Ľubomír Višňovský

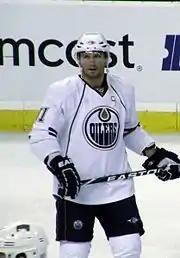
Višňovský with the Edmonton Oilers in 2009

On 29 June 2008, Višňovský was traded to the Edmonton Oilers in exchange for forward Jarret Stoll and defenceman Matt Greene, on the day before his no-trade clause would take effect. He was put on the injured reserve on 5 February 2009, after dislocating his shoulder in a game against the Chicago Blackhawks on 3 February. It was later revealed Višňovský required season-ending surgery to repair his labrum.